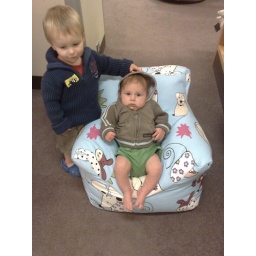
Ben in a funky bean bag chair